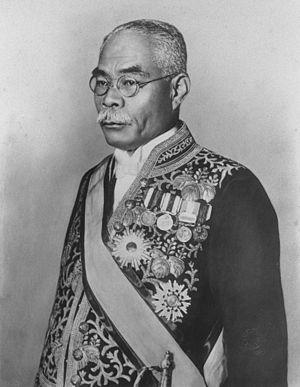
Osachi Hamaguchi est un homme d'État, fut le 27ᵉ premier ministre du Japon de 1929 à 1931.